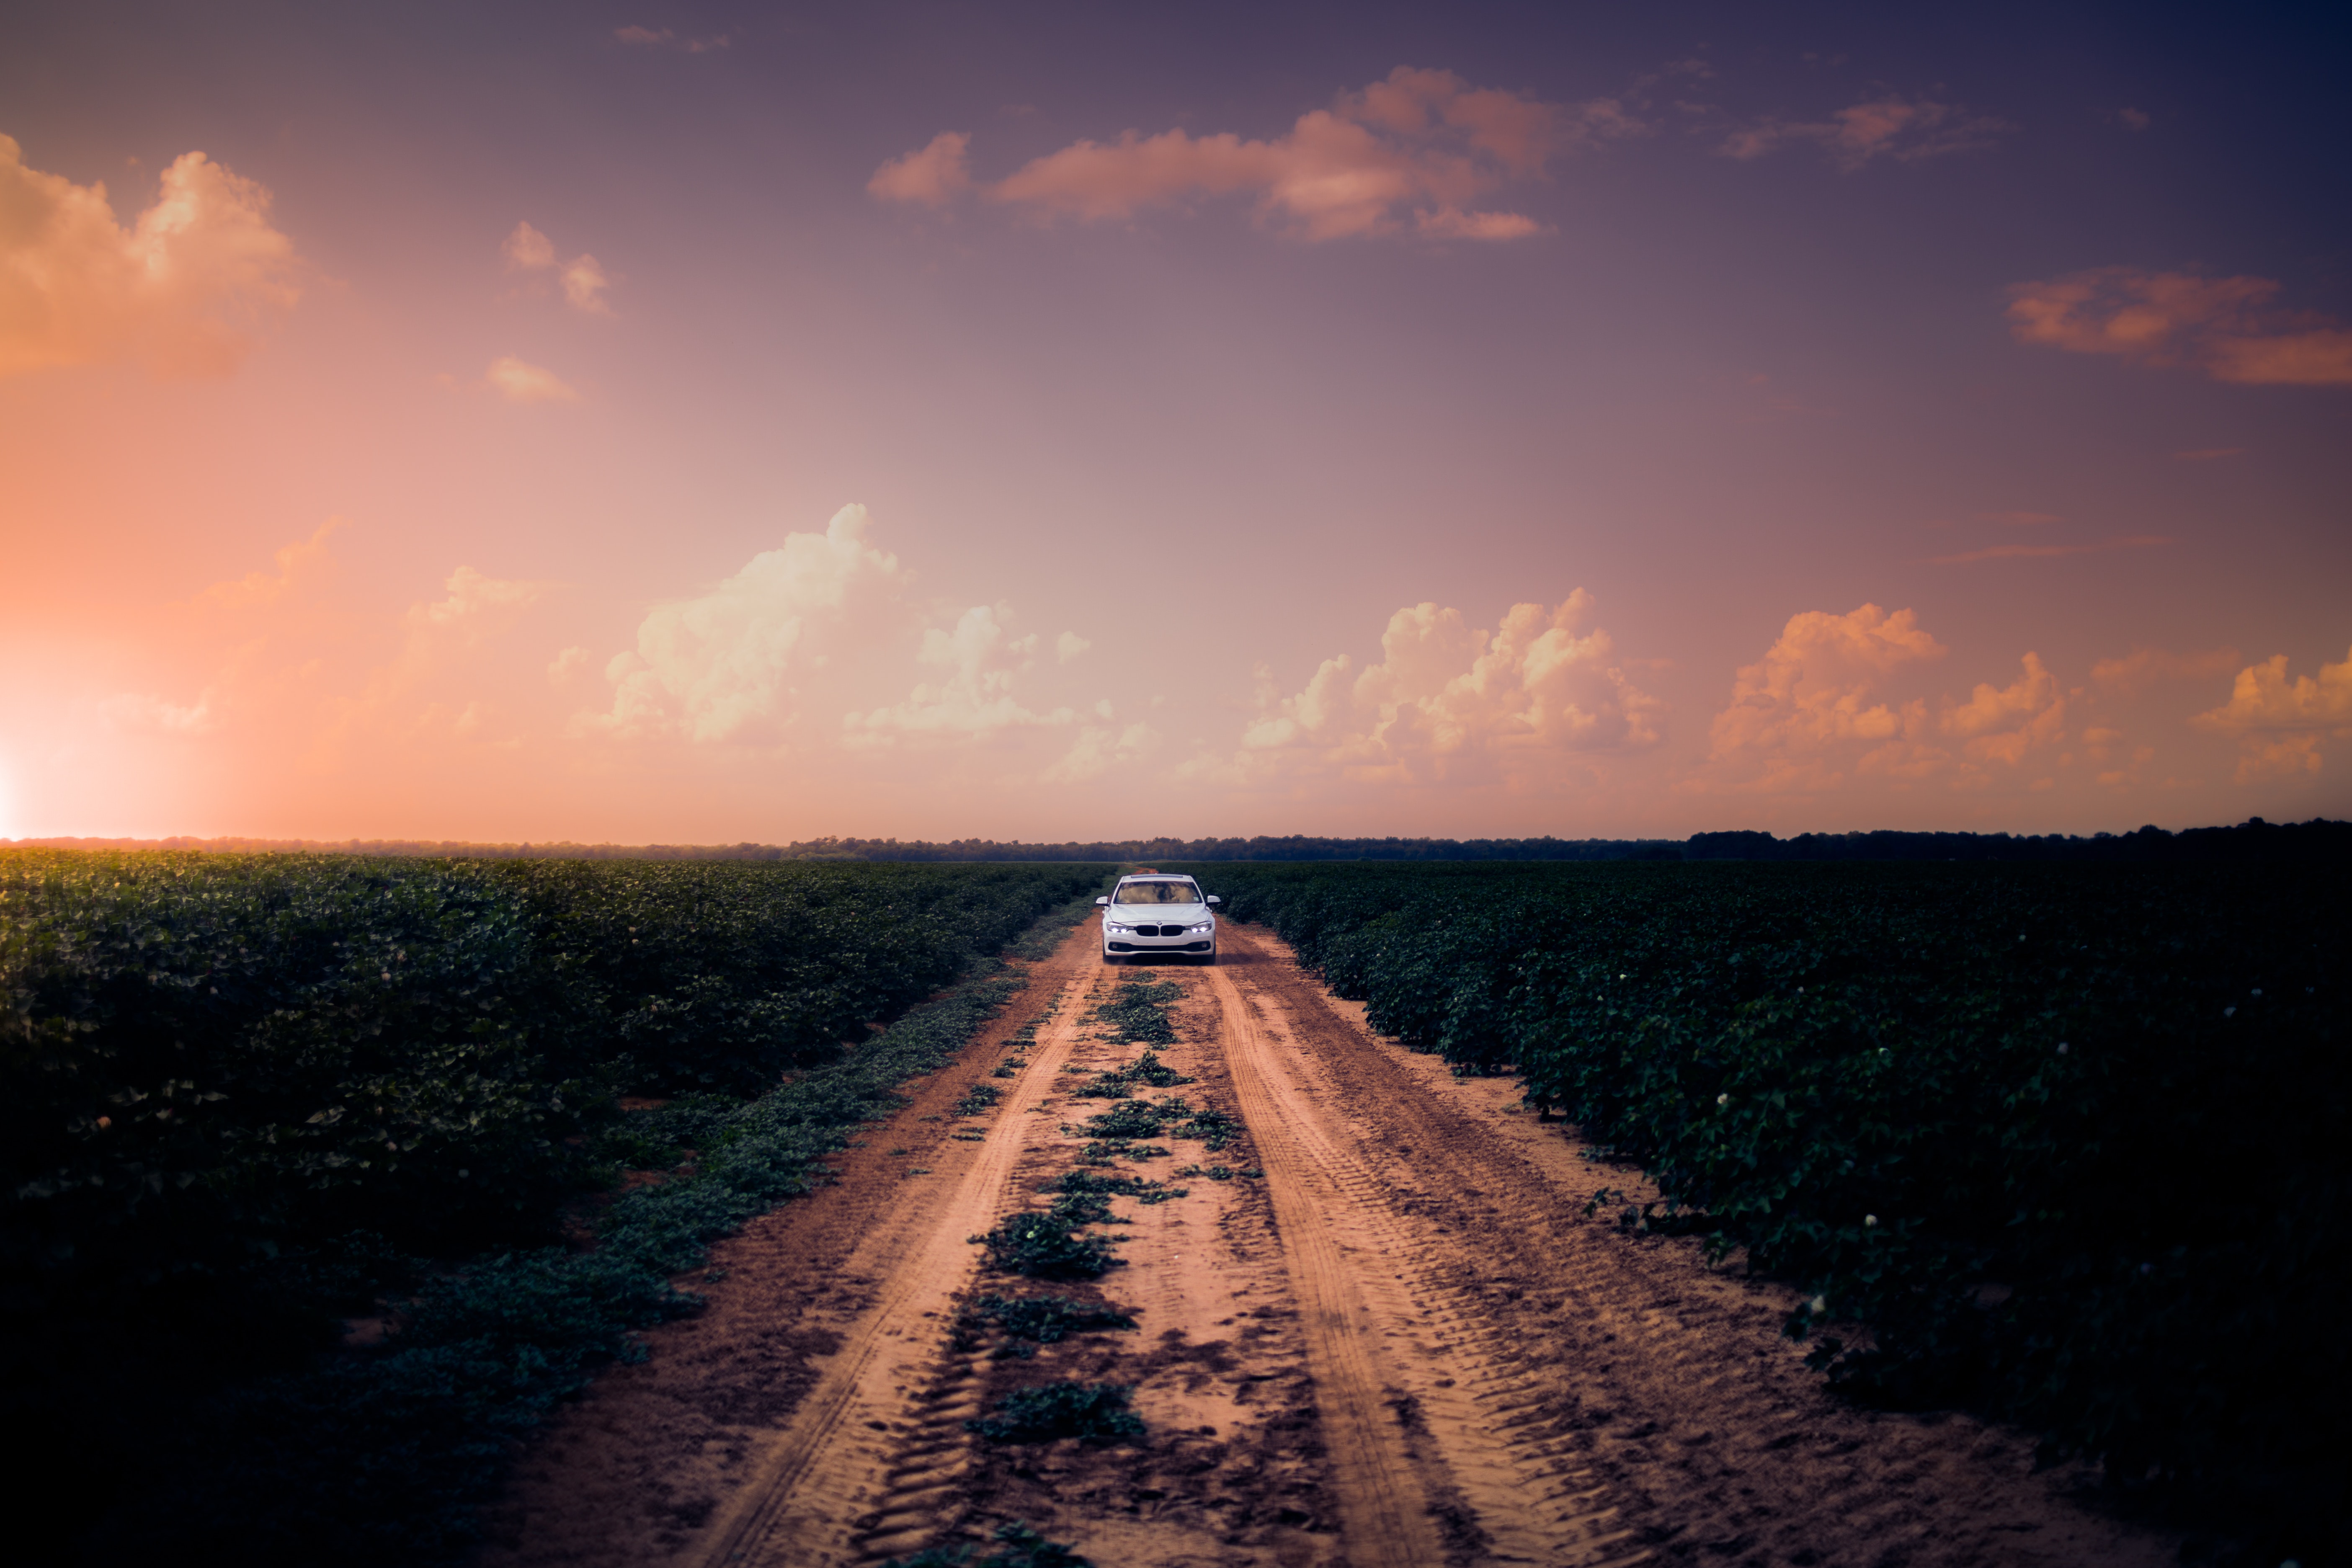
sky, horizon, road, cloud, dirt road, natural landscape, infrastructure, tree, ecoregion, landscape, sunset, asphalt, evening, sunlight, lane, road surface, soil, dusk, plain, road trip, sea, nonbuilding structure, vacation, field, meteorological phenomenon, highway